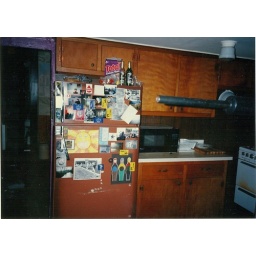
my old kitchen in Amy Price's guest house c. 1996